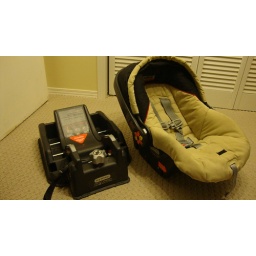
Used but in excellent condition, clean, smoke free, pet free home. Beige, black with red piping.